L. S. Good House

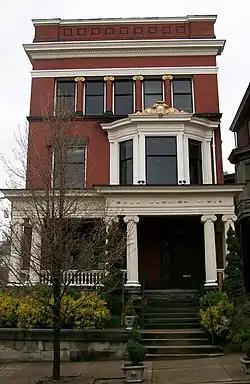
L. S. Good House, March 2010

The L. S. Good House or Good Mansion is a historic home located in Wheeling, West Virginia, United States. It was built in 1904 and was placed in the National Register singularly on November 28, 1988, and as part of the East Wheeling Historic District on November 22, 1999.